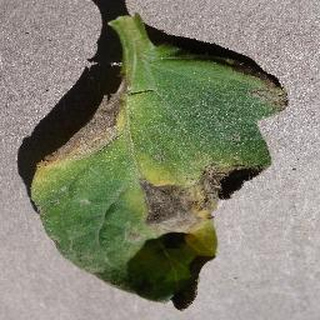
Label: tomato_early_blight